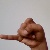
The image shows a hand gesture representing the letter 'J' in Indian Sign Language.